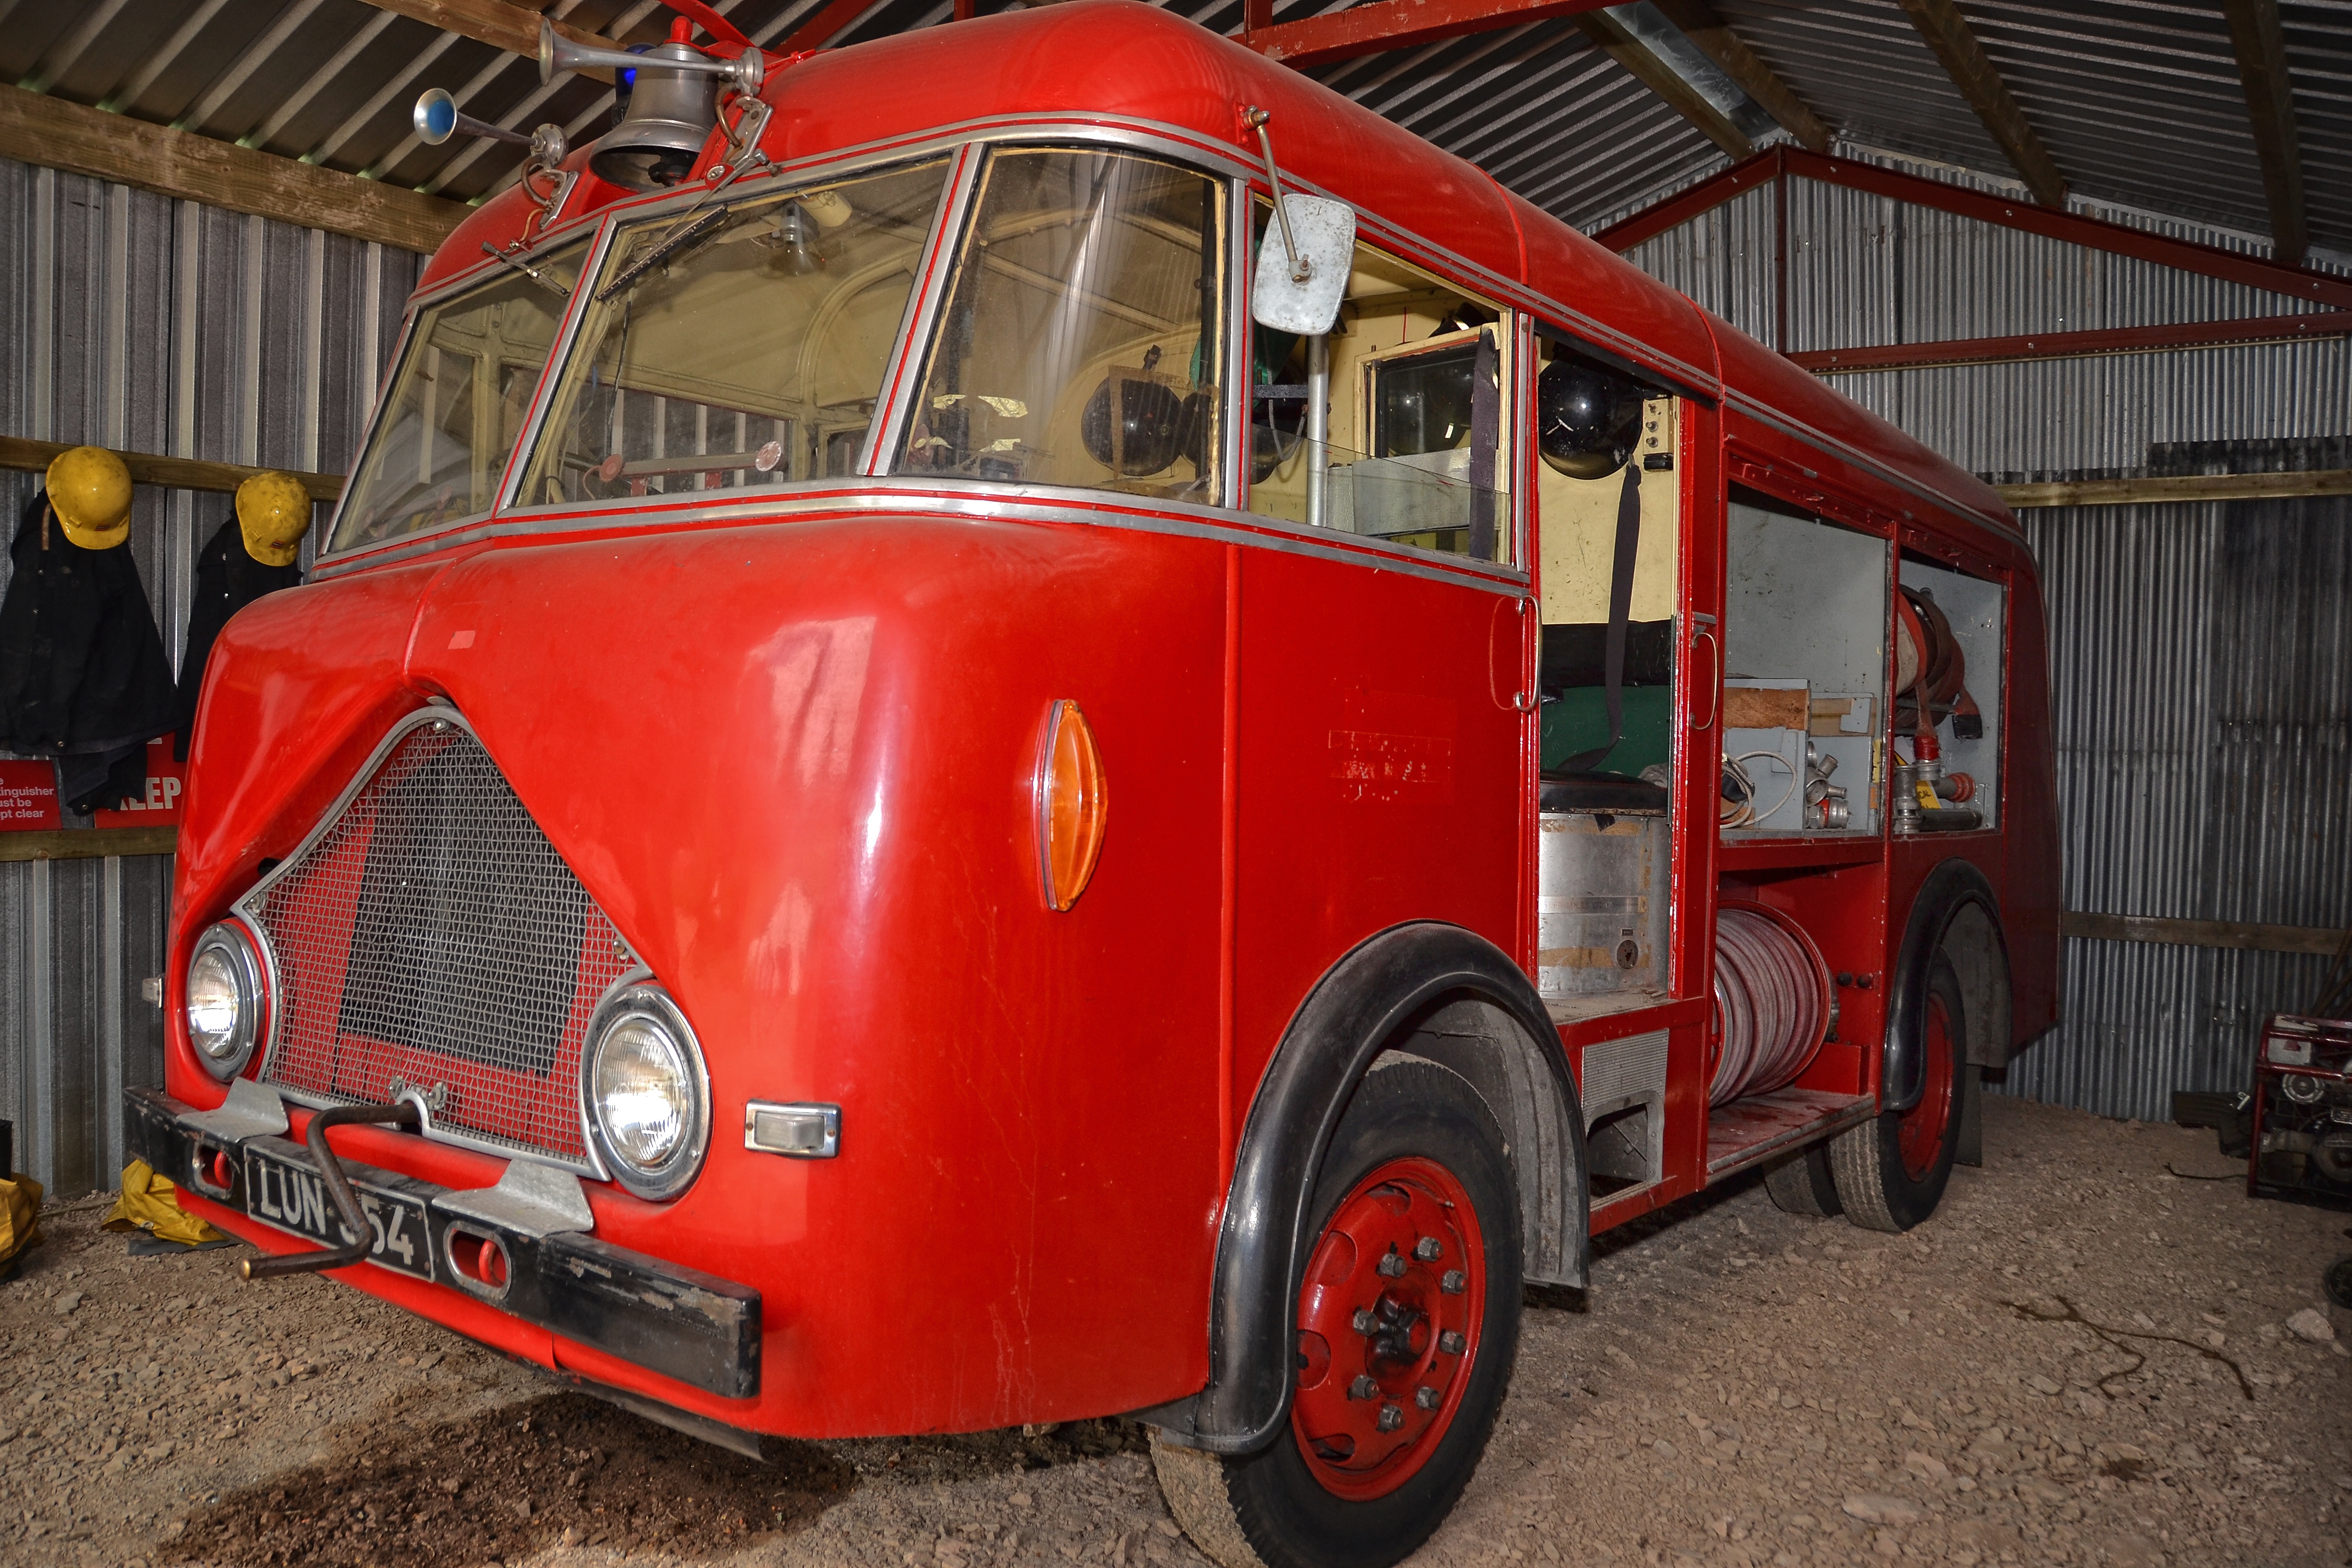
car, vintage, old, transport, truck, vehicle, equipment, metal, fire, motor vehicle, bus, fire department, engine, classic, service, emergency, firefighter, antique car, land vehicle, fire apparatus